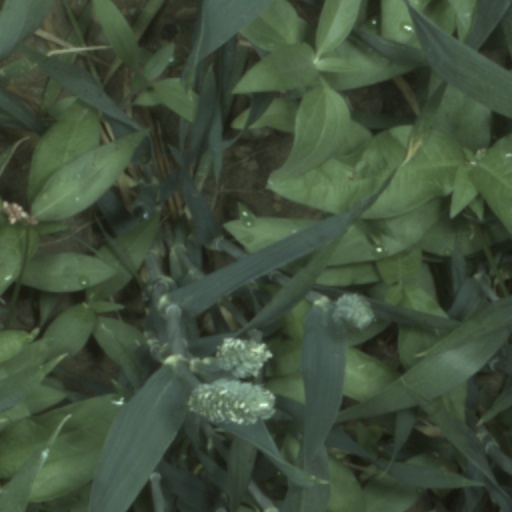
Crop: wheat